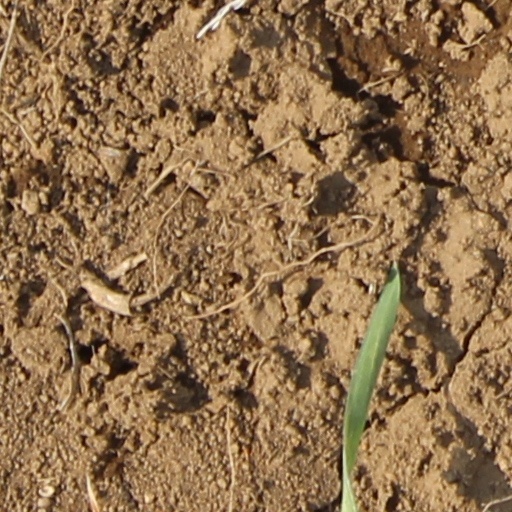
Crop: wheat